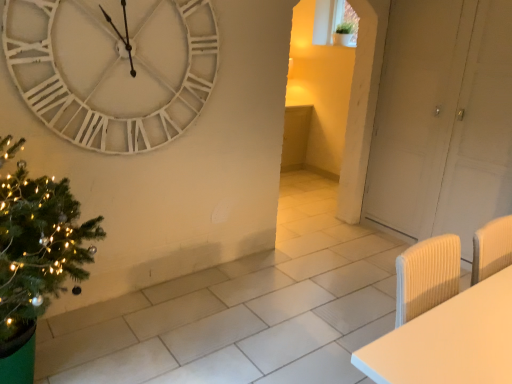
Question: From a real-world perspective, locate the door positioned vertically above the green textured christmas tree at left. Your answer should be formatted as a tuple, i.e. [(x, y)], where the tuple contains the x and y coordinates of a point satisfying the conditions above. The coordinates should be between 0 and 1, indicating the normalized pixel location of the point.
Answer: [(0.865, 0.312)]